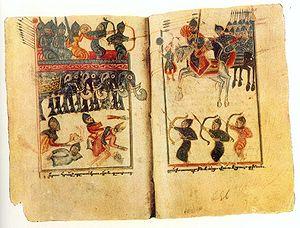
La naissance de l’Armée sassanide remonte à l'accession au trône de Ardachîr Iᵉʳ quand celui-ci définit un objectif militaire clair destiné à restaurer l'Empire perse en formant une armée permanente sous son commandement personnel et dont les officiers étaient séparés des satrapes, princes locaux et nobles. Il restaura les organisations militaires achéménides, conserva la cavalerie parthe, et employa de nouveaux types d'armures et d'armes de siège. Ce fut le début d'une armée qui le servit, lui et ses successeurs, pendant plus de 400 ans, et qui fera des Sassanides, avec l'Empire romain et plus tard l'Empire byzantin, l'une des superpuissances de l'Antiquité tardive, défendant l'Eranshahr, à l'est, contre les nomades d'Asie centrale comme les Hephthalites et les Turcs, et à l'ouest, contre l'Empire romain, et plus tard l'Empire byzantin.
La miniature arménienne est l'expression particulière de la miniature en Grande-Arménie, en Petite-Arménie et dans la diaspora arménienne. Son apparition remonte à la création de l'alphabet arménien en Arménie, soit en l'an 405. Très peu de fragments de manuscrits enluminés des VIᵉ et VIIᵉ siècles ont survécu, le plus ancien conservé en entier datant du IXᵉ siècle. L'âge d'or se situe aux XIIIᵉ et XIVᵉ siècles, période de la formation définitive des principales écoles et tendances. Les plus éclatantes sont celles de Siounie, du Vaspourakan et de Cilicie. De nombreux manuscrits arméniens enluminés hors du pays d'Arménie ont aussi traversé les siècles. Malgré l'apparition de l'imprimerie arménienne au XVIᵉ siècle, la production de miniatures s'est prolongée jusqu'au XIXᵉ siècle et survit à travers la peinture et le cinéma arméniens modernes.
Les éléphants de guerre ou éléphants de combat ont été une arme importante, bien que peu répandue, dans l'histoire militaire de l'Antiquité en Asie et sur le pourtour méditerranéen. Ces animaux de guerre ont aussi été utilisés au Moyen Âge et jusqu'au XIXᵉ siècle en Inde et en Asie du Sud-Est. Seuls les mâles, plus forts et plus agressifs, étaient capturés jeunes et apprivoisés « pour en faire de véritables chars d'assaut vivants » : il ne s'agit pas d'une domestication car ils ne naissaient pas en captivité. Plus grand animal terrestre, mesurant en moyenne trois mètres au garrot et pesant jusqu'à cinq tonnes, il sert souvent pour terroriser les troupes et les chevaux de l'adversaire. Mais l'animal était coûteux à nourrir et pouvait se révéler parfois incontrôlable et dangereux pour son propre camp.
Les livres arméniens se sont développés à travers les âges, des tout premiers manuscrits jusqu'aux livres imprimés. Religieux pour la plupart, ils sont souvent enluminés. Des styles régionaux apparaissent, notamment dans le Syunik, ou dans la région historique du Vaspourakan.
L'histoire militaire de l'Iran couvre 2 500 ans. Jusqu'en 1935, l'Iran est connu sous le nom de Perse.